Nino Batsiashvili

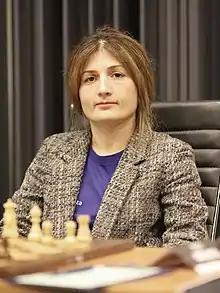
Batsiashvili in 2022

Nino Batsiashvili (born 1 January 1987) is a Georgian chess grandmaster and 4-time and the current Georgian women's chess champion.